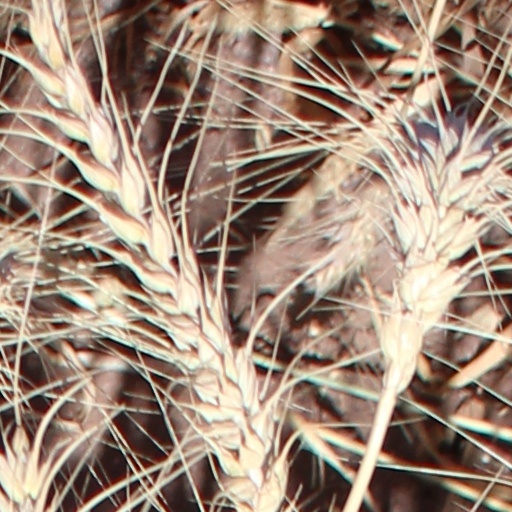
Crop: wheat